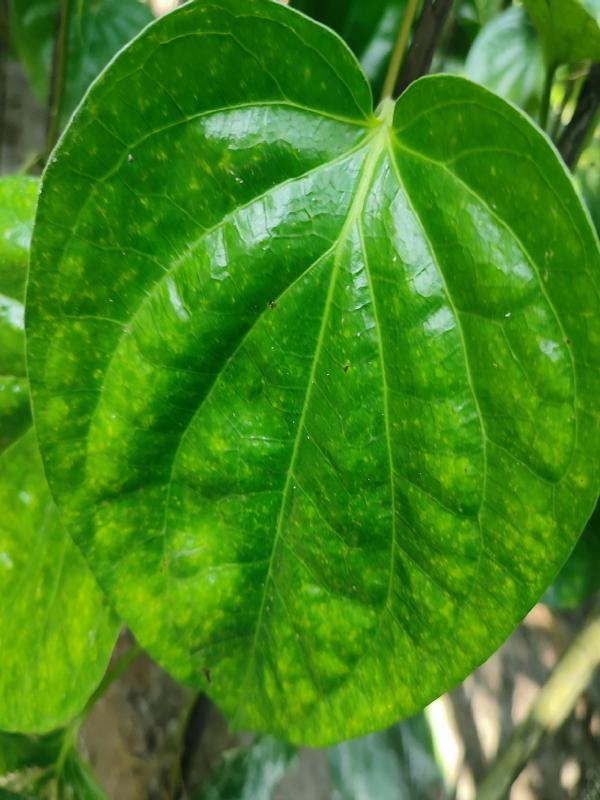
Label: Healthy_Leaf